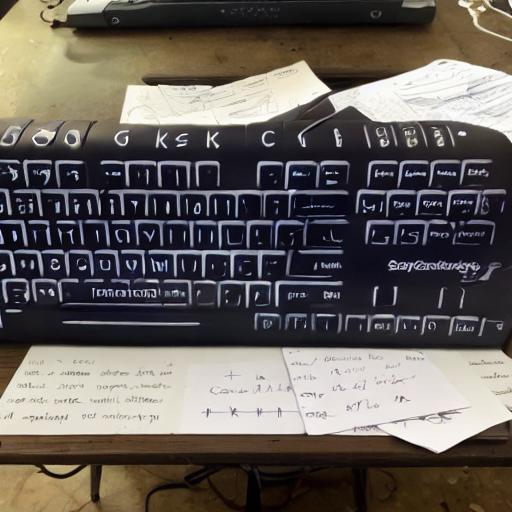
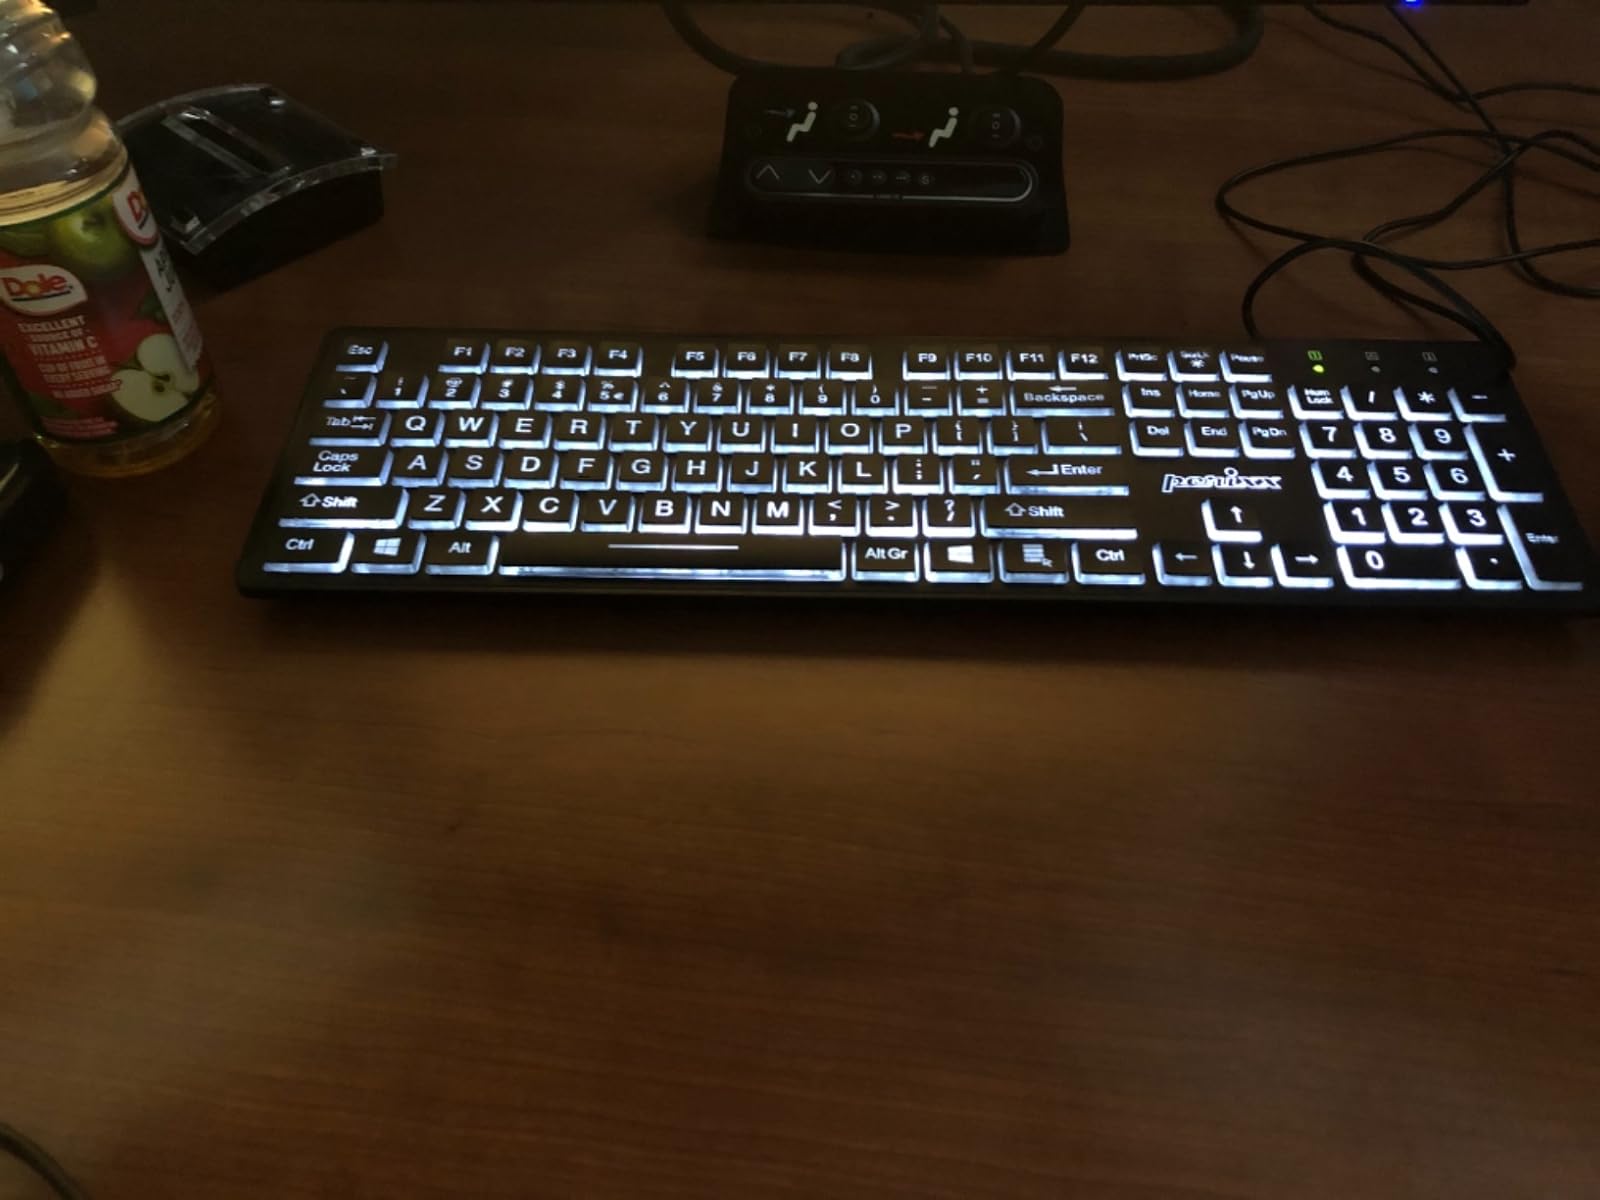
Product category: keyboard
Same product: no